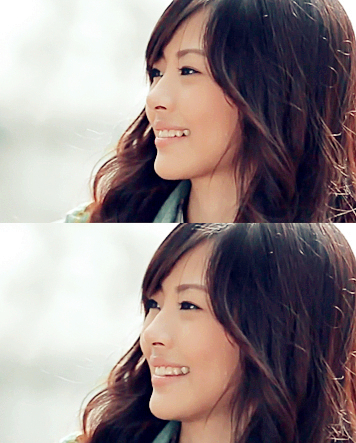
อาคิโกะ โอเซกิ

| bgcolour = pink
| name = อาคิโกะ โอเซกิ
| image = Akiko_ozeki.jpg
| imagesize = 230px
| birthname = โอเซกิ อาคิโกะ
| nickname = อาคิโกะ
| spouse = นัตธนนท์ ปิ่นโรจน์กีรติ (2566-ปัจจุบัน)
| occupation = นักแสดง
| notable role = ห้าแพร่ง ตอน Backpacker  (2552)
| เครื่องดนตรี =
| ส่วนเกี่ยวข้อง =
| ตุ๊กตาทอง =
| สุพรรณหงส์ =
| ชมรมวิจารณ์บันเทิง =
| โทรทัศน์ทองคำ =
อาคิโกะ โอเซกิ (Akiko Ozeki; ; เกิด 8 สิงหาคม พ.ศ. 2534) เป็นพิธีกรและนักแสดงชาวไทย-ญี่ปุ่นและจีน
== ประวัติ ==
=== ครอบครัวและการศึกษา ===
อาคิโกะ โอเซกิ เกิดเมื่อวันที่ 8 สิงหาคม พ.ศ. 2534 เป็นชาวไทย-ญี่ปุ่น (บิดาเป็นชาวญี่ปุ่น มารดาเป็นชาวไทยเชื้อสายจีน) อาคิโกะสำเร็จการศึกษาจาก NIST - New International School of Thailand จบการศึกษาจากคณะวารสารศาสตร์และสื่อสารมวลชน มหาวิทยาลัยธรรมศาสตร์
=== เข้าสู่วงการ ===
ก้าวแรกที่ทำให้เธอเข้ามาสู่วงการบันเทิงด้วยผลงานโฆษณาโดนัทยี่ห้อหนึ่ง ซึ่งทำให้เธอได้รับงานเป็นครั้งแรก เธอเล่าว่าตอนนั้นเธอกำลังเดินเล่นอยู่แถวสยาม ก็มีโมเดลลิ่งมาขอเบอร์โทรศัพท์ หลังจากนั้นไม่นาน โมเดลลิ่งจึงชักชวนให้เธอได้เข้าไปแคสต์งานโฆษณาชิ้นแรก จากนั้นก็มีผลงานโฆษณาตามมาเรื่อย ๆ ทั้งงานโฆษณารถยนต์ที่เล่นคู่กับณัฐวุฒิ สะกิดใจ, โฆษณา Mister Donut (Saku Saku), The Pizza Company, True Move แต่ผลงานที่ทำให้อาคิโกะเป็นที่รู้จักมากขึ้น จากภาพยนตร์ เรื่อง "ห้าแพร่ง" ตอน Backpacker ภาพยนตร์แนวสยองขวัญ ซึ่งเธอรับบทเป็นนักท่องเที่ยวชาวญี่ปุ่น ต่อมาอาคิโกะได้มีผลงานมิวสิกวิดีโอเป็นครั้งแรกในเพลง "ทดเวลาบาดเจ็บ" ของวรเวช ดานุวงศ์ และมีภาพยนตร์โฆษณาเรื่อย ๆ ต่อมา รวมทั้งมิวสิกวิดีโอ รับเชิญซิตคอม และเป็นวีเจหน้าใหม่ของเวรี่ทีวีด้วย ซึ่งต่อมาได้เป็นวีเจอยู่ที่ You2Play TV ภายหลังได้ผันตัวไปเป็นพนักงานต้อนรับบนเครื่องบินของสายการบินไทยแอร์เอเชียเอกซ์
== ผลงาน ==
=== โฆษณา ===
* Mister Donut (Saku Saku)
* The Pizza Company
* True Move
* Amino
* Laurier (ลอริเอะ)
* SCIB
* Toyota ร่วมกับ ณัฐวุฒิ สะกิดใจ
* Citra
* Bangkok Airway - In-Flight (Love at First Flight) พ.ศ. 2553
* Glico Fruitia พ.ศ. 2553
* Go Cheese (Vietnam) พ.ศ. 2555
* Strawberry KFC Egg Tart (เคเอฟซี) พ.ศ. 2555
* Tros
* Cute Press
* Roy Thai (รอยไทย)
* Yum Yum X-cite (Myanmar)
* Diana (Vietnam)
* C2 (Vietnam)
* MOJO (Ukraine)
* Oriental Princess
* Calbee
* Jele Beauty
* Lactacyd
* Pokari Sweat (Hong Kong)
=== ละครโทรทัศน์ ===
* พ.ศ. 25
=== ละครชุด ===
* พ.ศ. 2565 ณ ขณะเหงา|The Broken Us ณ ขณะเหงา (จูเวไนล์|Juvenile/ไทยพีบีเอส|Thai PBS) รับบทเป็น อะตอม
* พ.ศ. 2565 Finding The Rainbow สุดท้าย… ที่ปลายรุ้ง (วิว|Viu Original) รับบทเป็น แอน
* พ.ศ. 2566 ครั้งนั้นไม่เคยลืม|Letter From The Sun ครั้งนั้น...ไม่เคยลืม (Juvenile/Thai PBS) รับบทเป็น อายาโกะ
=== ซิตคอม ===
* ซิตคอม "เป็นข่าว" ตอน บิ๊กเซอร์ไพรส์ (19 เมษายน 2555)
* ซิตคอม "นัดกับนัด" ตอน อิ๊ก...หาย (6 พฤษภาคม 2555)
* "บันทึกกรรม" ตอน ซวยจะเฮง
=== ภาพยนตร์ ===
* "5 แพร่ง" ตอน Backpacker รับบท นักท่องเที่ยวญี่ปุ่น
* "หนังดังสุดสัปดาห์" - "มวยไทย Fight แหลก" ช่อง 3
* "The Promise" คิดถึงครึ่งชีวิต รับบท ฮานะ
== มิวสิกวิดีโอ ==
* เพลง ทดเวลาบาดเจ็บ – วรเวช ดานุวงศ์
* เพลง แล้วแต่หัวใจเธอ – ผลิตโชค อายนบุตร
* เพลง หนึ่งในพันล้าน – นภัทร อินทร์ใจเอื้อ
== อ้างอิง ==
หมวดหมู่:นักแสดงหญิงชาวไทย
หมวดหมู่:นักแสดงละครโทรทัศน์หญิงชาวไทย
หมวดหมู่:นักแสดงภาพยนตร์หญิงชาวไทย
หมวดหมู่:ชาวไทยเชื้อสายจีน
หมวดหมู่:ชาวไทยเชื้อสายญี่ปุ่น
หมวดหมู่:พิธีกรชาวไทย
หมวดหมู่:บุคคลจากคณะวารสารศาสตร์และสื่อสารมวลชน มหาวิทยาลัยธรรมศาสตร์
หมวดหมู่:พนักงานต้อนรับบนเครื่องบิน